Stonehaven derailment

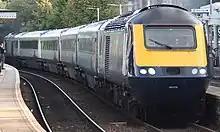
An Abellio ScotRail Inter7City set, similar to the train involved

On 12 August 2020, Abellio ScotRail's 06:38 Inter7City service from Aberdeen to Glasgow Queen Street had fewer passengers than usual due to the COVID-19 pandemic, with Aberdeen being under lockdown at the time. The train comprised four Mark 3 passenger carriages with Class 43 power cars 43030 and 43140 at either end. It had two crew members (the driver and a conductor) and was carrying seven passengers, one of whom was a ScotRail conductor on-shift but travelling as a passenger ahead of working a service from Dundee. Trains on that section of line are signalled under the absolute block system.